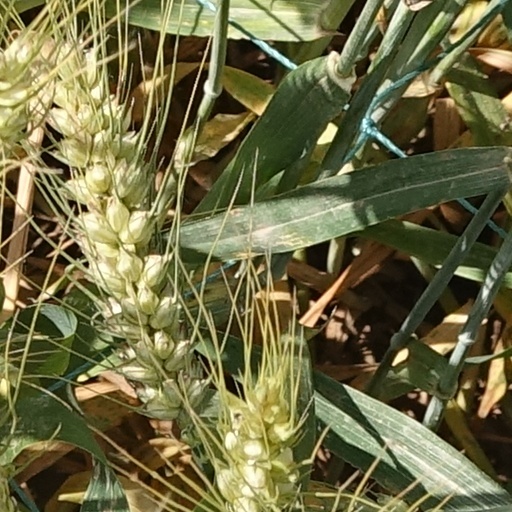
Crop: wheat